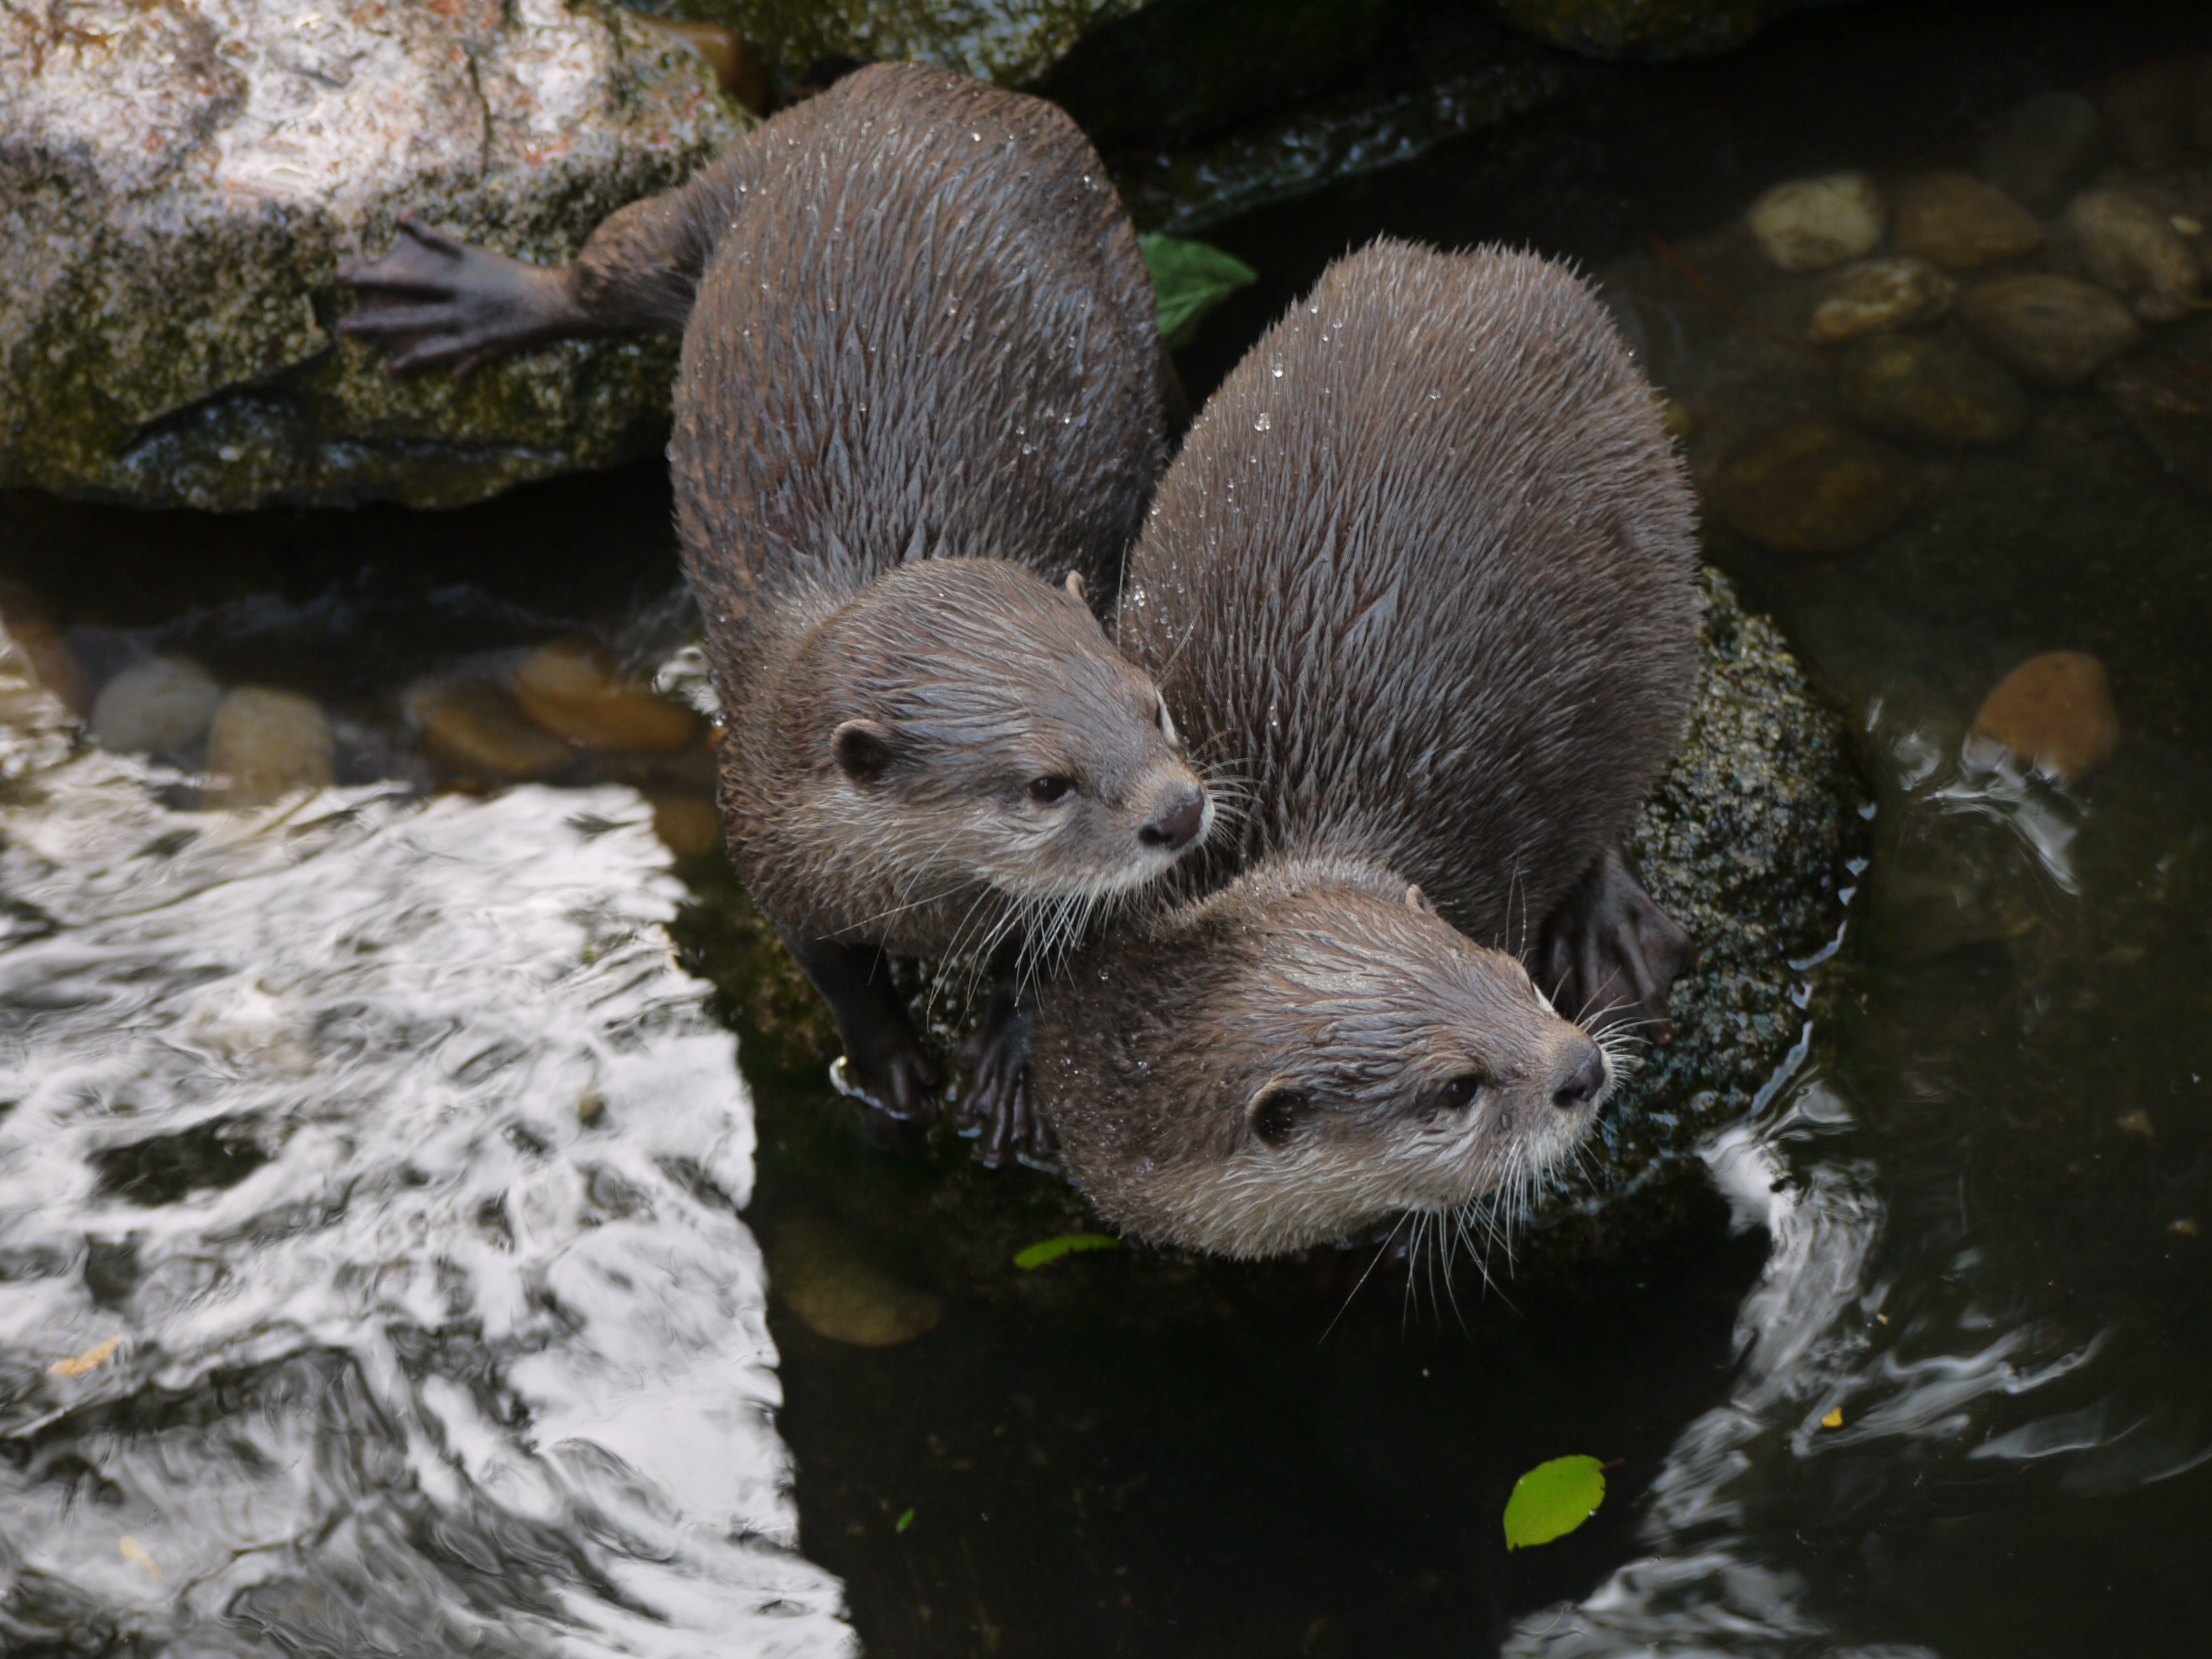
wildlife, mammal, fauna, vertebrate, otter, mink, sea otter, marine mammal, mustelidae, clawed otter